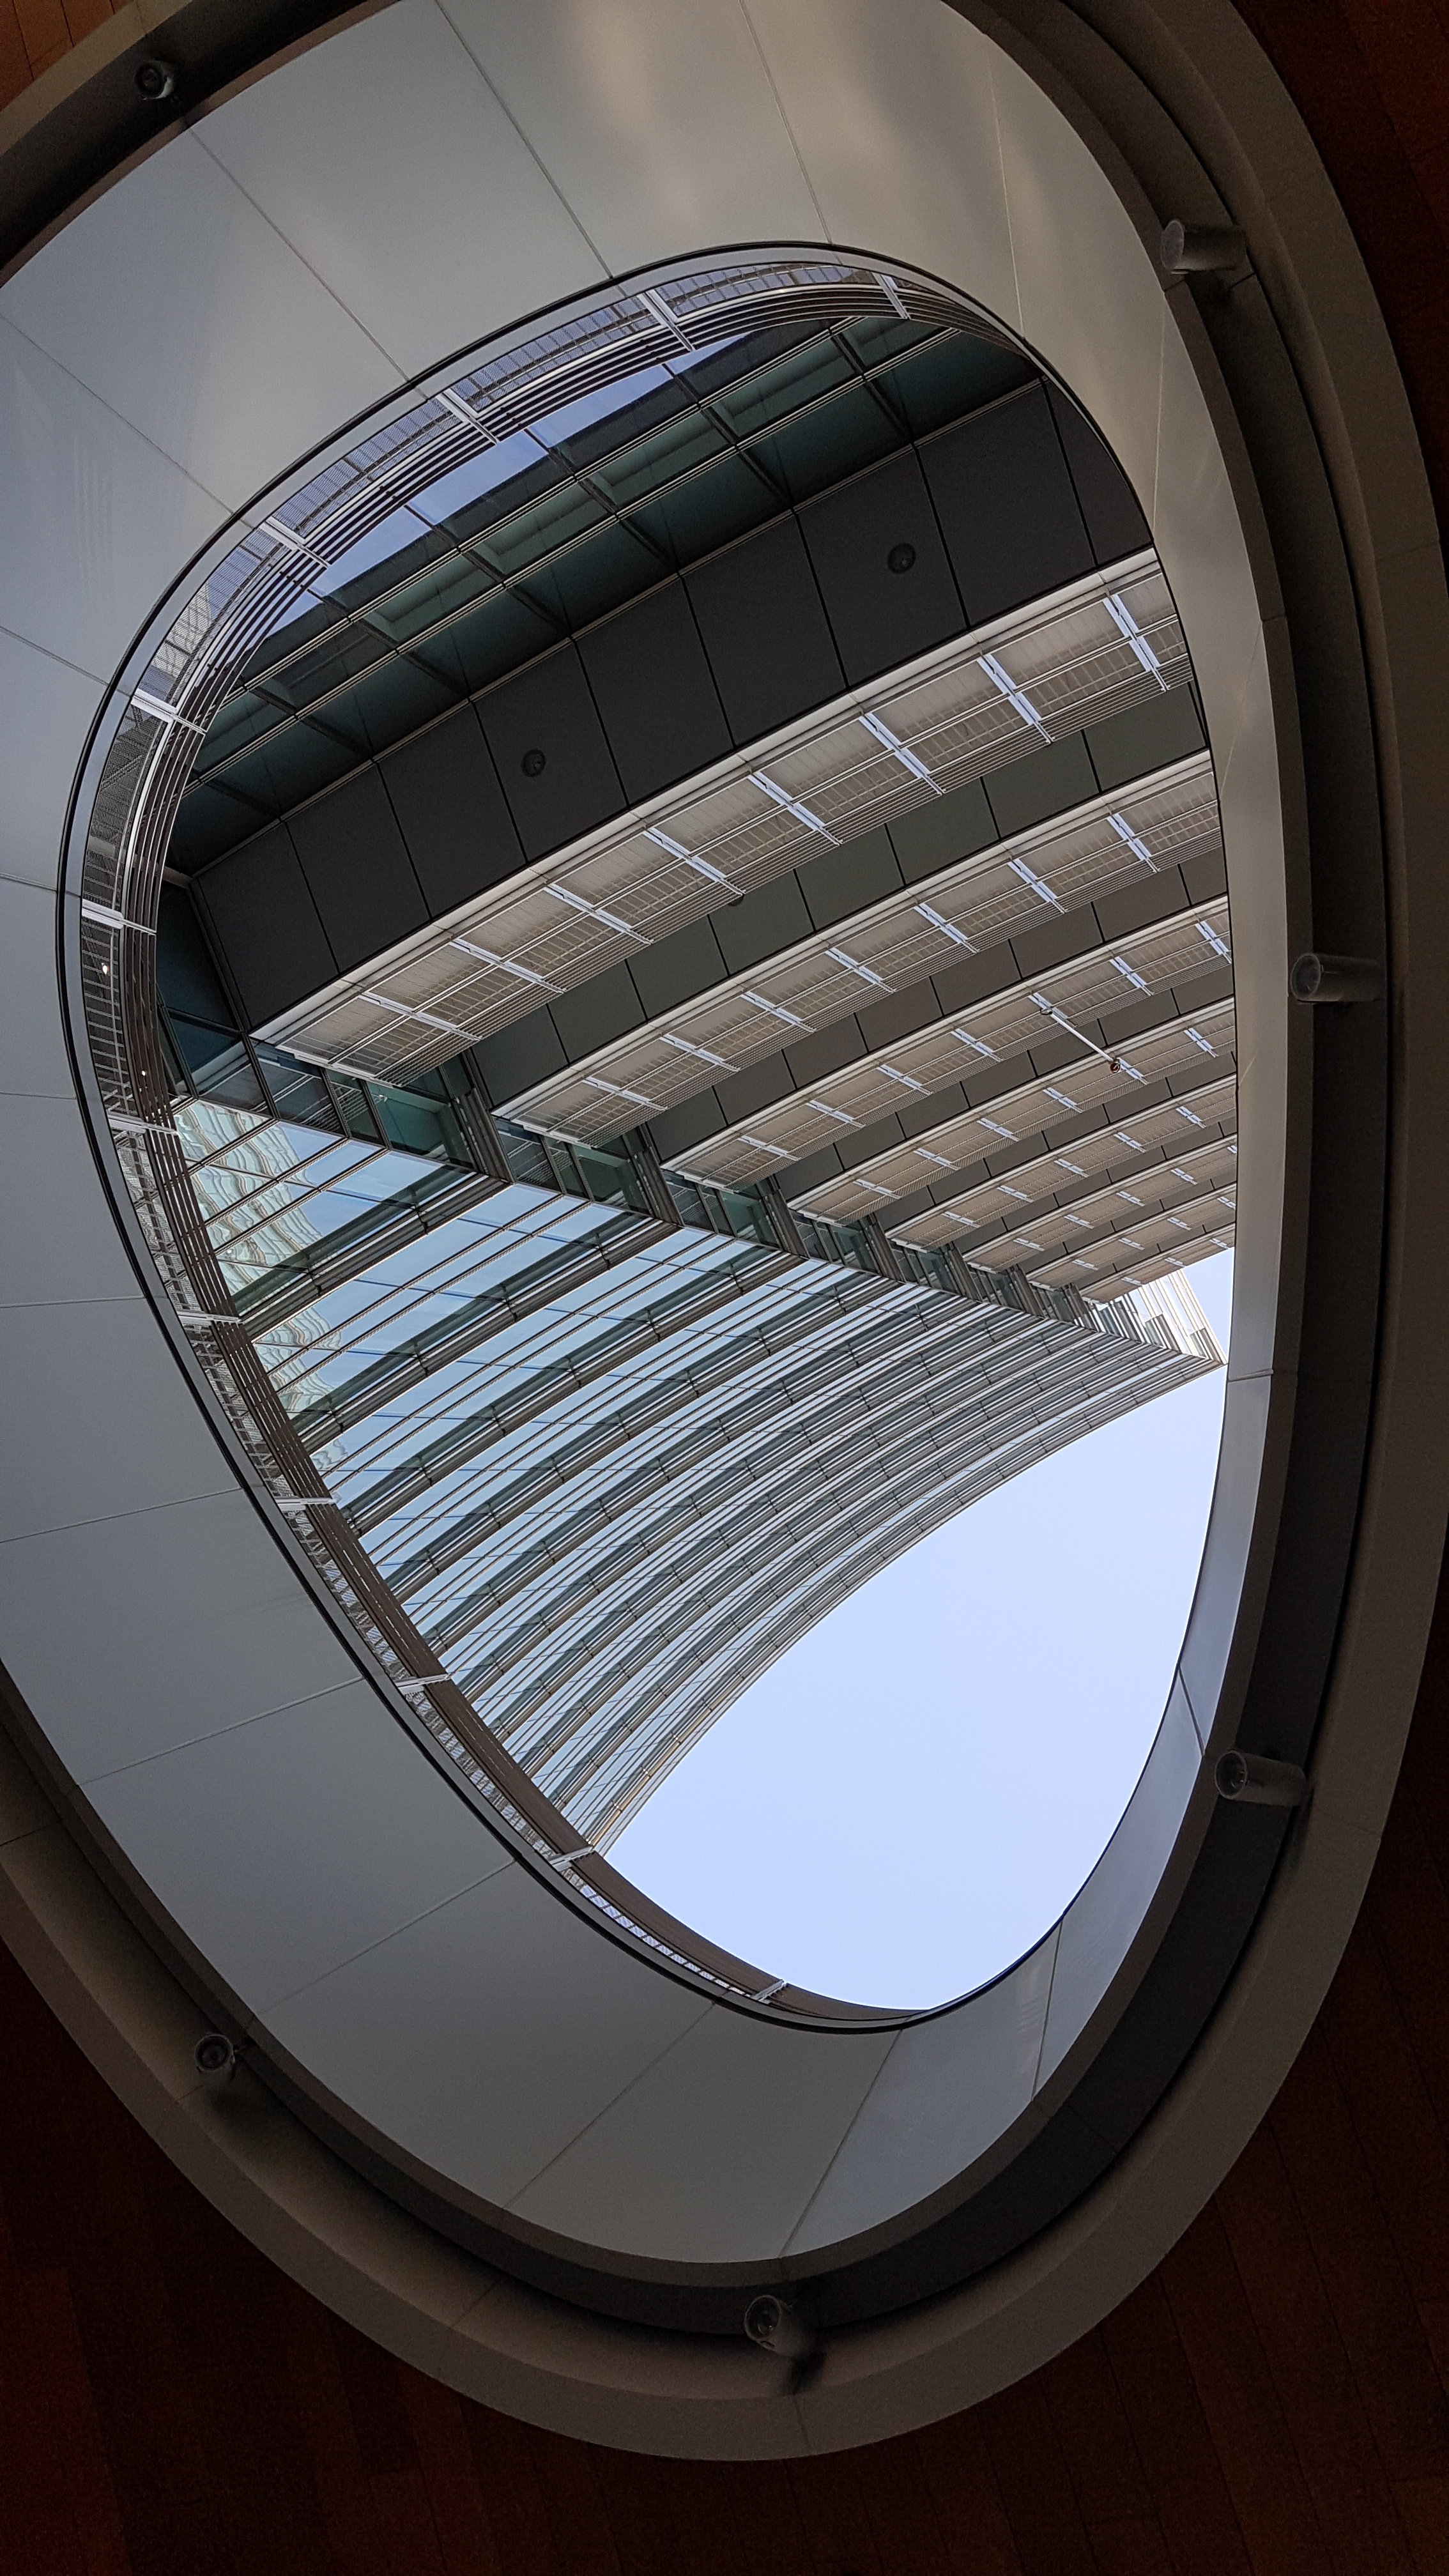
wheel, window, circle, shape, daylighting, automotive exterior